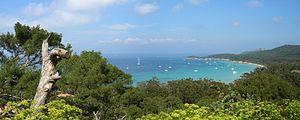
Les îles d'Hyères sont un archipel composé de quatre îles, quelques îlots et rochers français en mer Méditerranée, situés au large de la presqu'île de Giens et du cap Bénat, dans le département du Var. Elles sont administrativement rattachées à la ville d'Hyères. Une partie des îles et de la zone maritime environnante constitue le parc national de Port-Cros.
Cet article recense les sites Natura 2000 du Var, en France.